Tsimanampetsotsa National Park

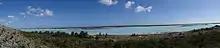
Tsimanampetsotsa Lake from the viewpoint

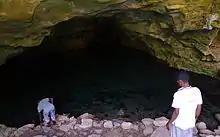
Mitoho Grotto (a sacred cave in Tsimanampetsotse National Park)

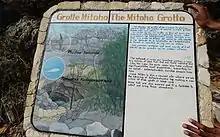
Mitoho cave notice board with details of "Typhleotris madagascariensis"

Mitoho Grotto lies at the end of the nature trail from one of the two campsites. This is a sacred site where, according to the local beliefs of the Antambahoka, an invisible people live. In a permanent lake within the limestone cave system lives a species of blind fish ("Typhleotris madagascariensis") that feed on shrimp. There is also a colony of Mascarene martin ("Phedina borbonica") nesting at the mouth of the cave. In addition to these more well-known species there is the Mitoho Cave Giant Pill-Millipede ("Zoosphaerium mitoho") endemic to the dry spiny forests of the Tsimanampetsotsa National Park.